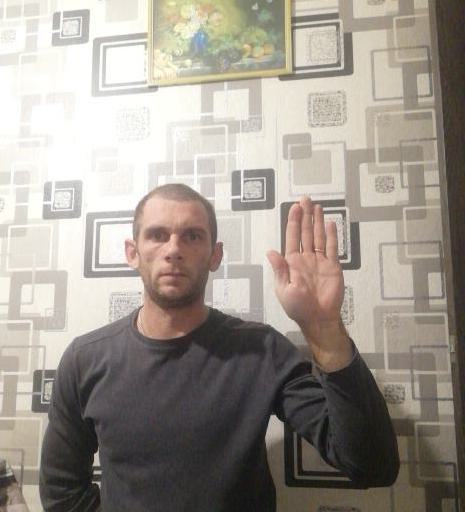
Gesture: stop